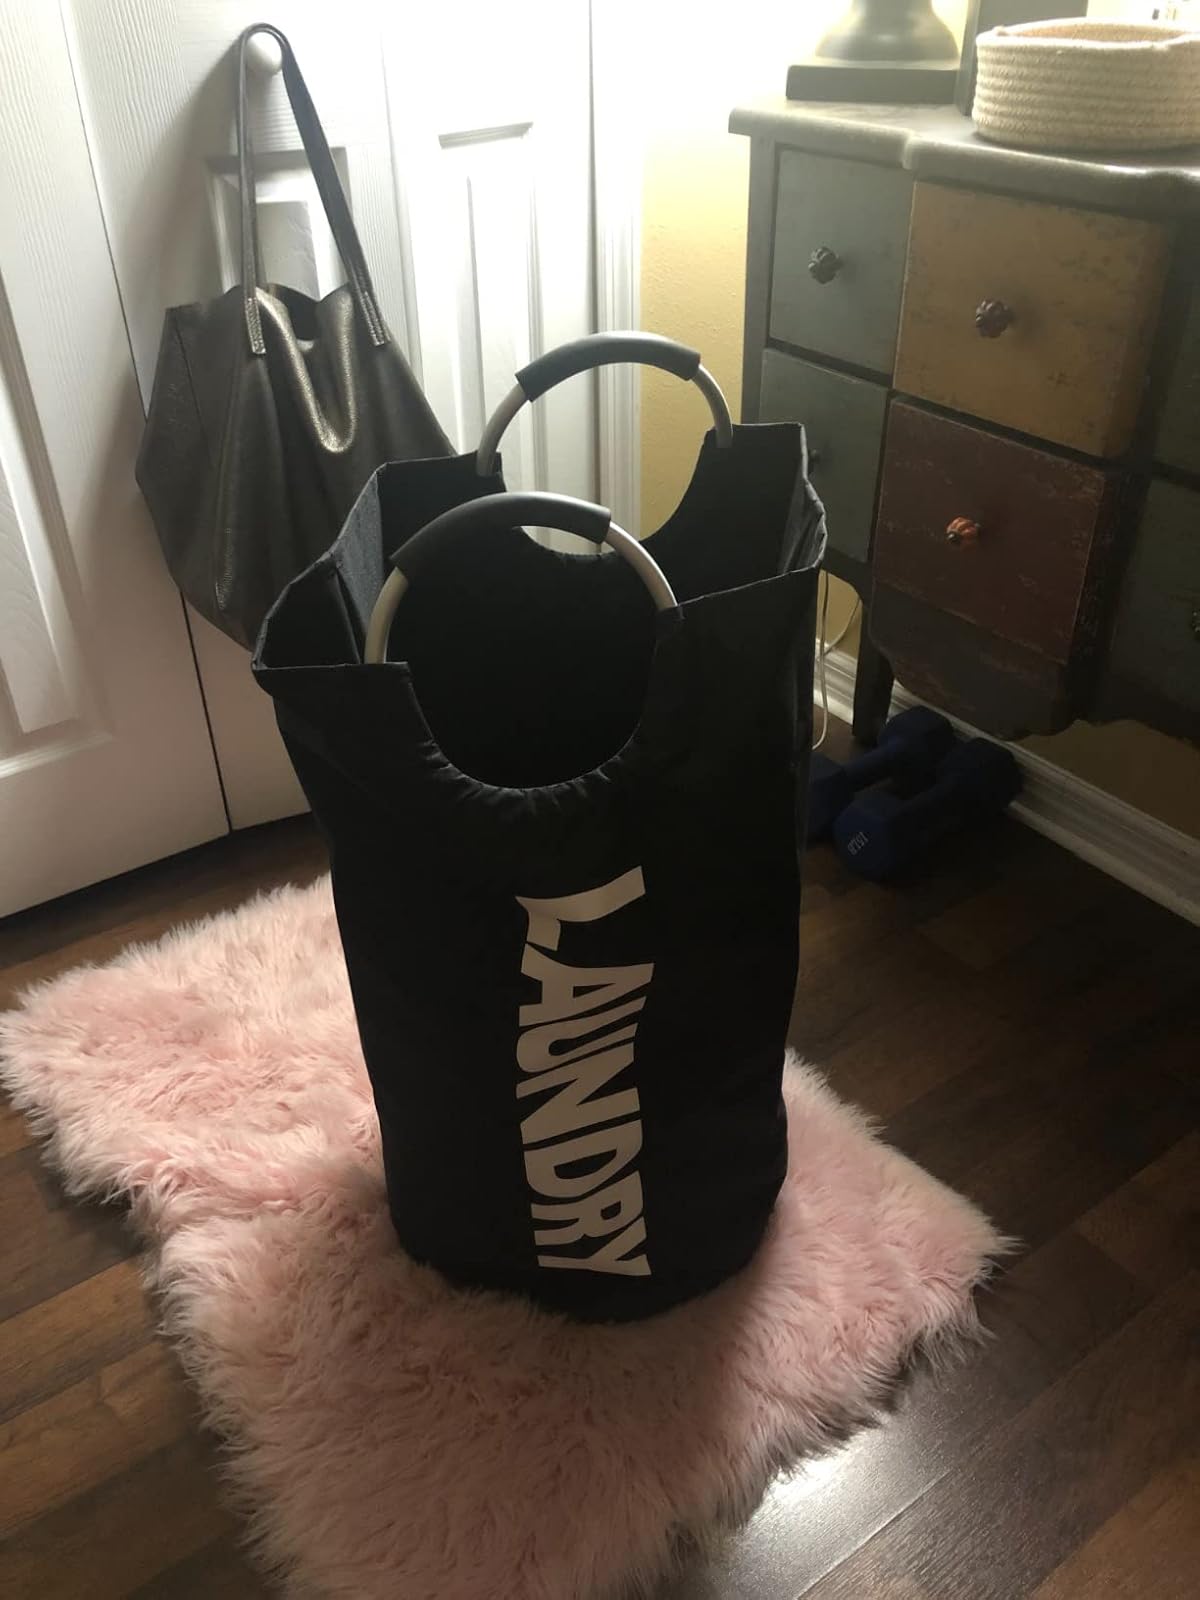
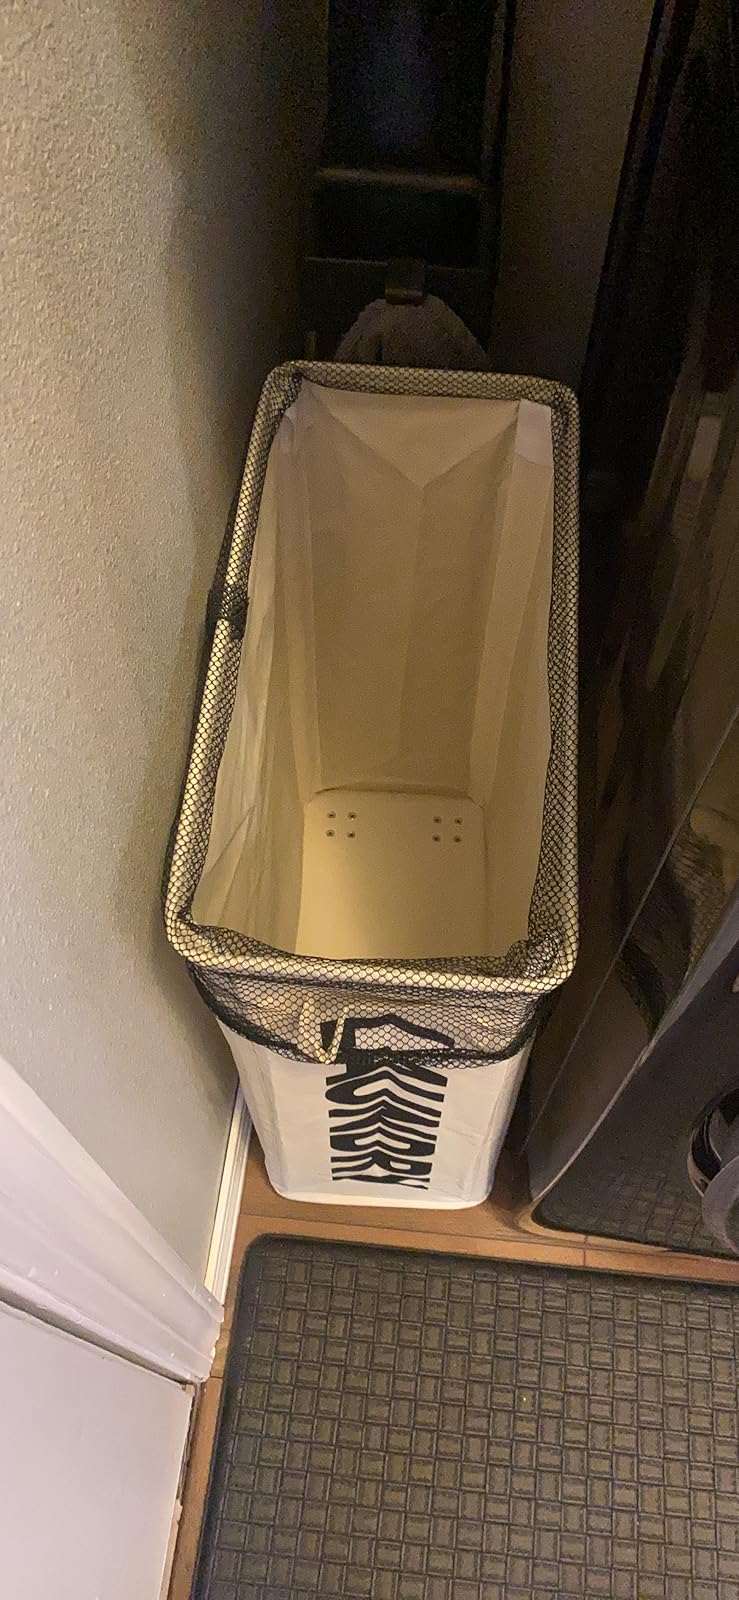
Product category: items_hamper
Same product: no